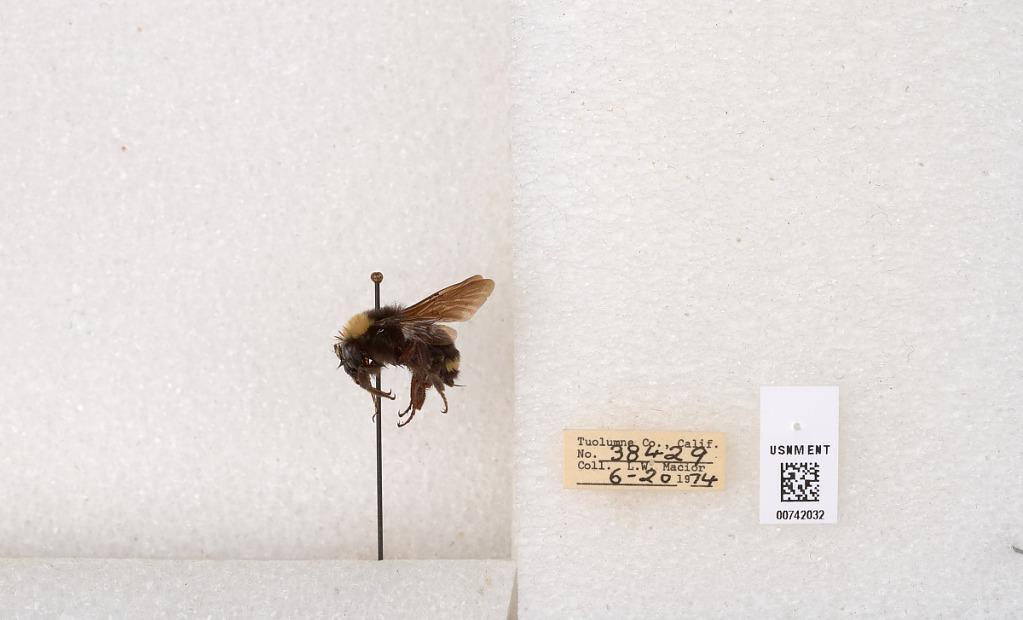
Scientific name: Bombus (Pyrobombus) vosnesenskii Radoszkowski
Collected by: L. Macior
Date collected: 1974-6-20
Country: United States
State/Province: California
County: Tuolumne
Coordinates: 37.9712, -120.228